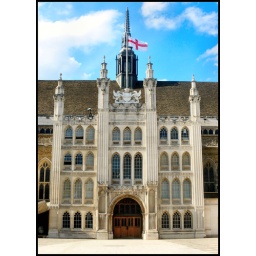
St George cross flying proud above the 15th-century City of London Guildhall entrance.